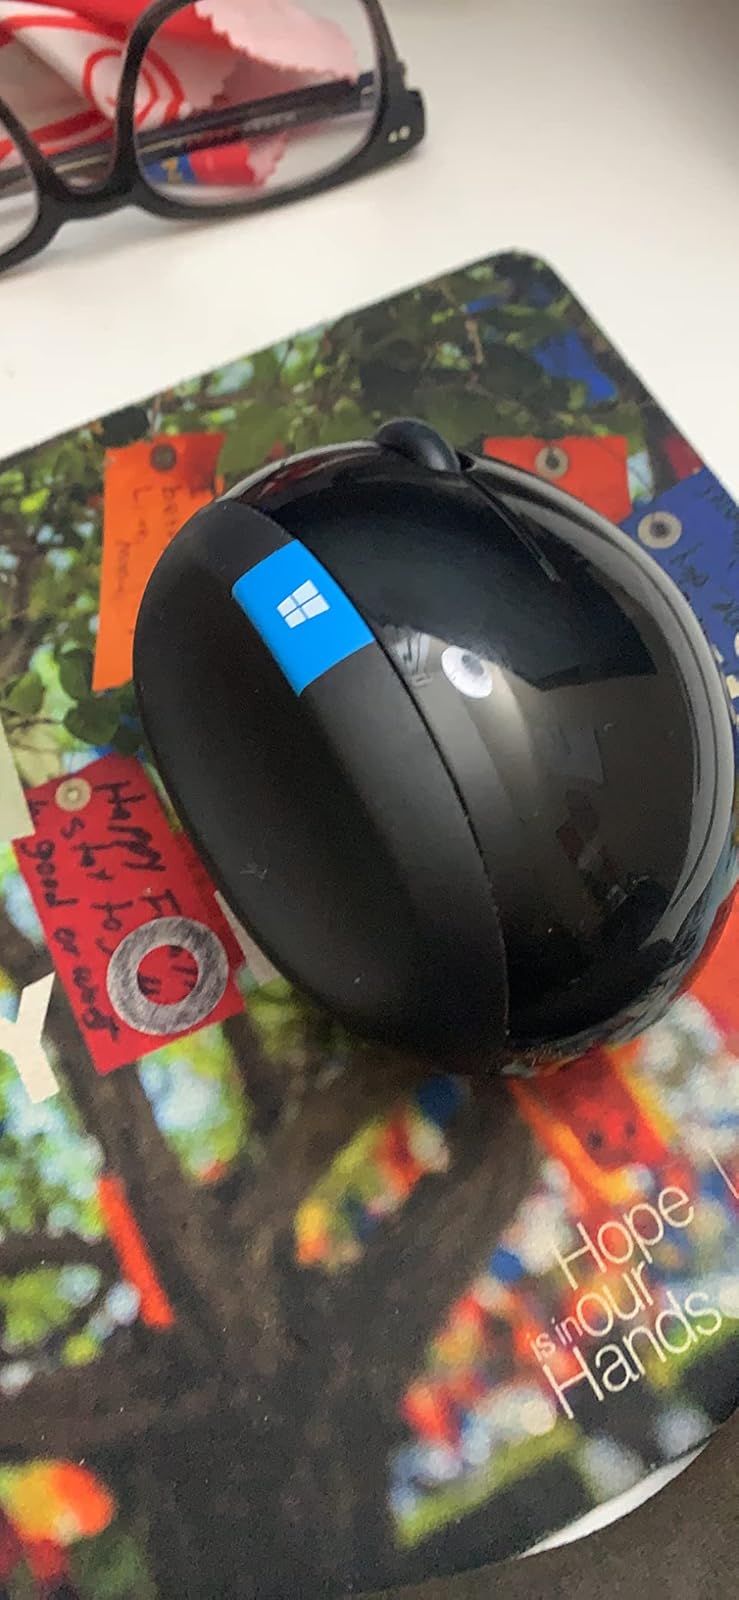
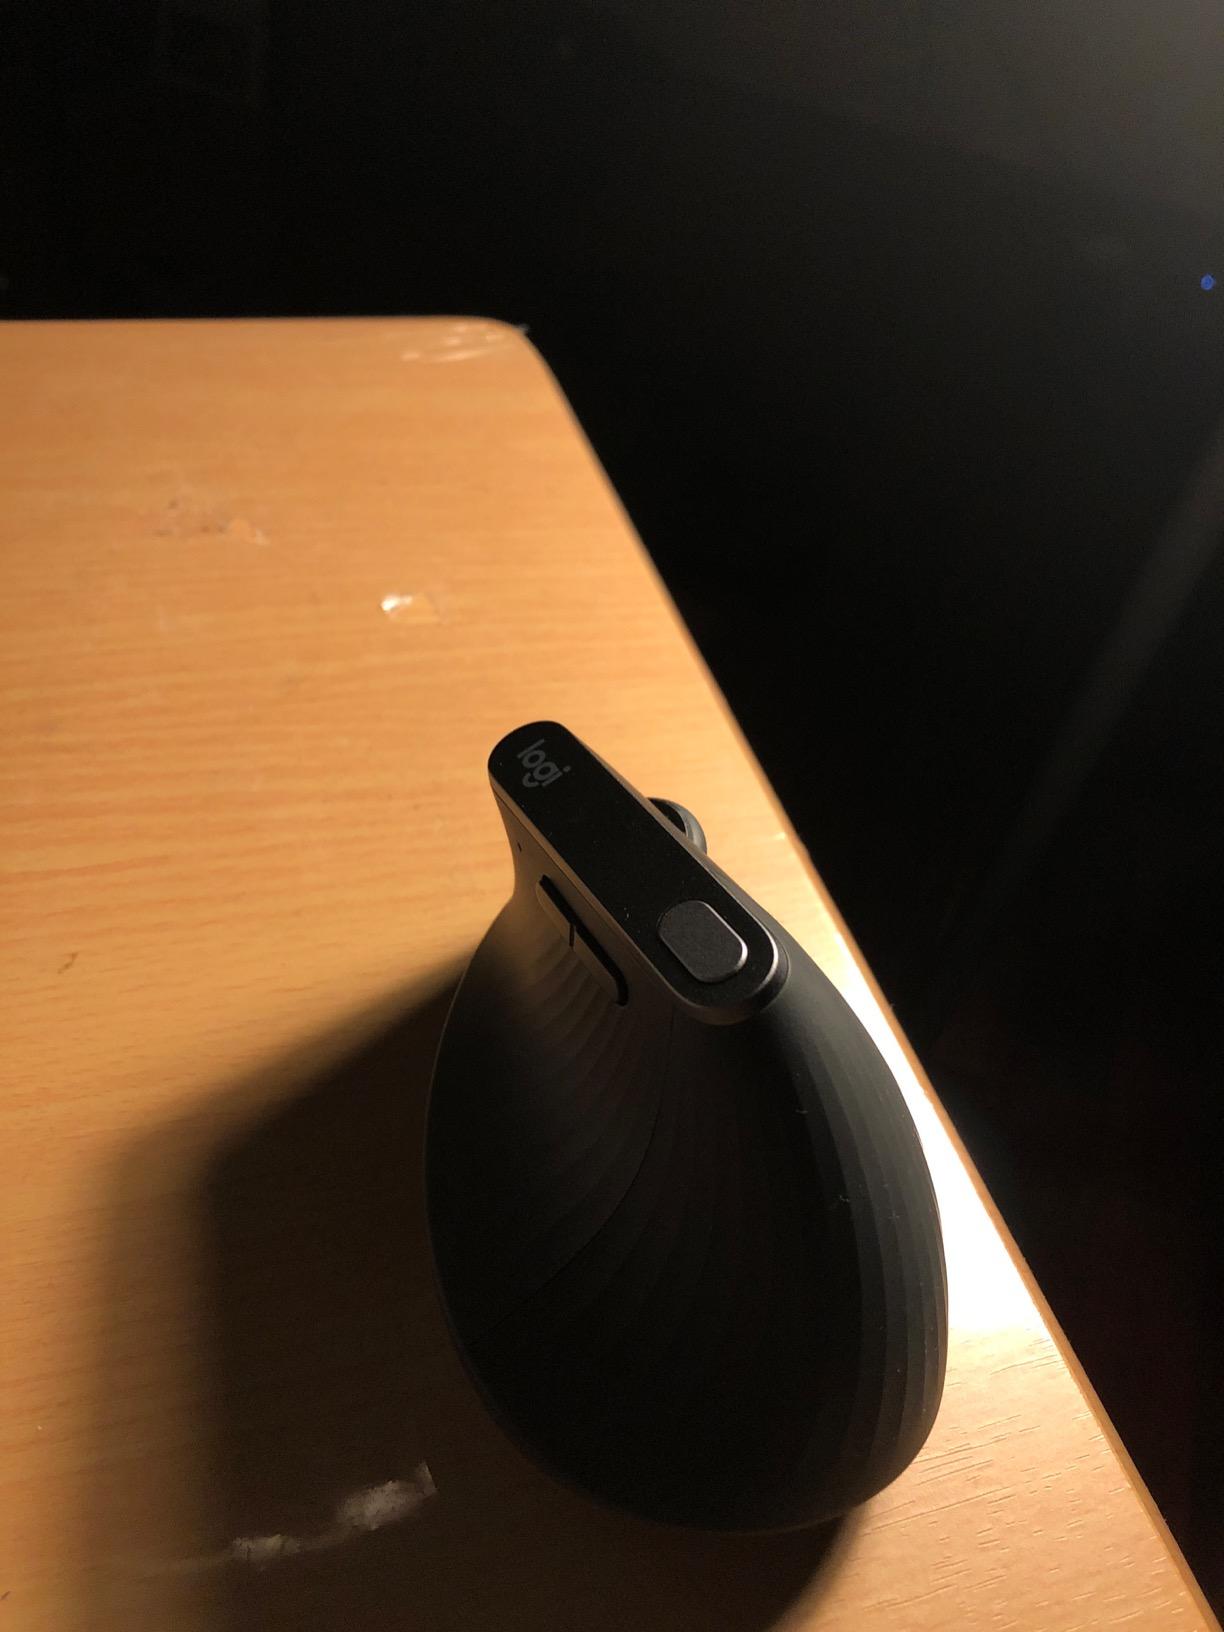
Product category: mouse
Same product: no